Society of California Pioneers

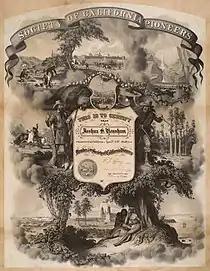
Society of California Pioneers membership certificate – Issued to Joshua S. Henshaw, December 15, 1866

The Society of California Pioneers, established in 1850, is dedicated to the study and enjoyment of California art, history, and culture. Founded by individuals arriving in California before 1850 and thriving under the leadership of several generations of their direct descendants, the Society has continuously served its members, the academic community, and the public.